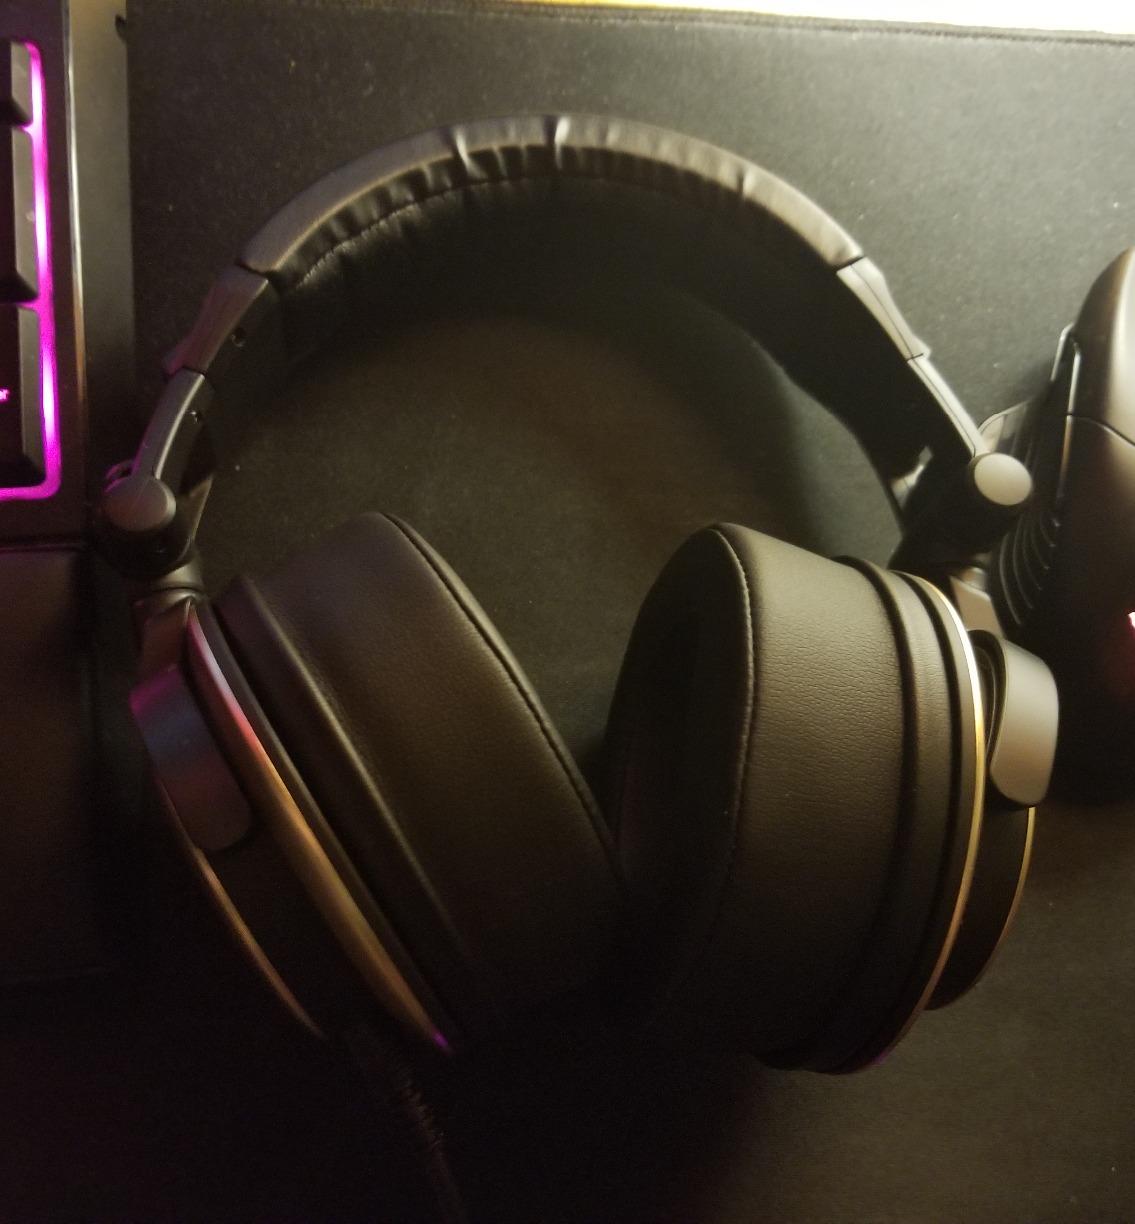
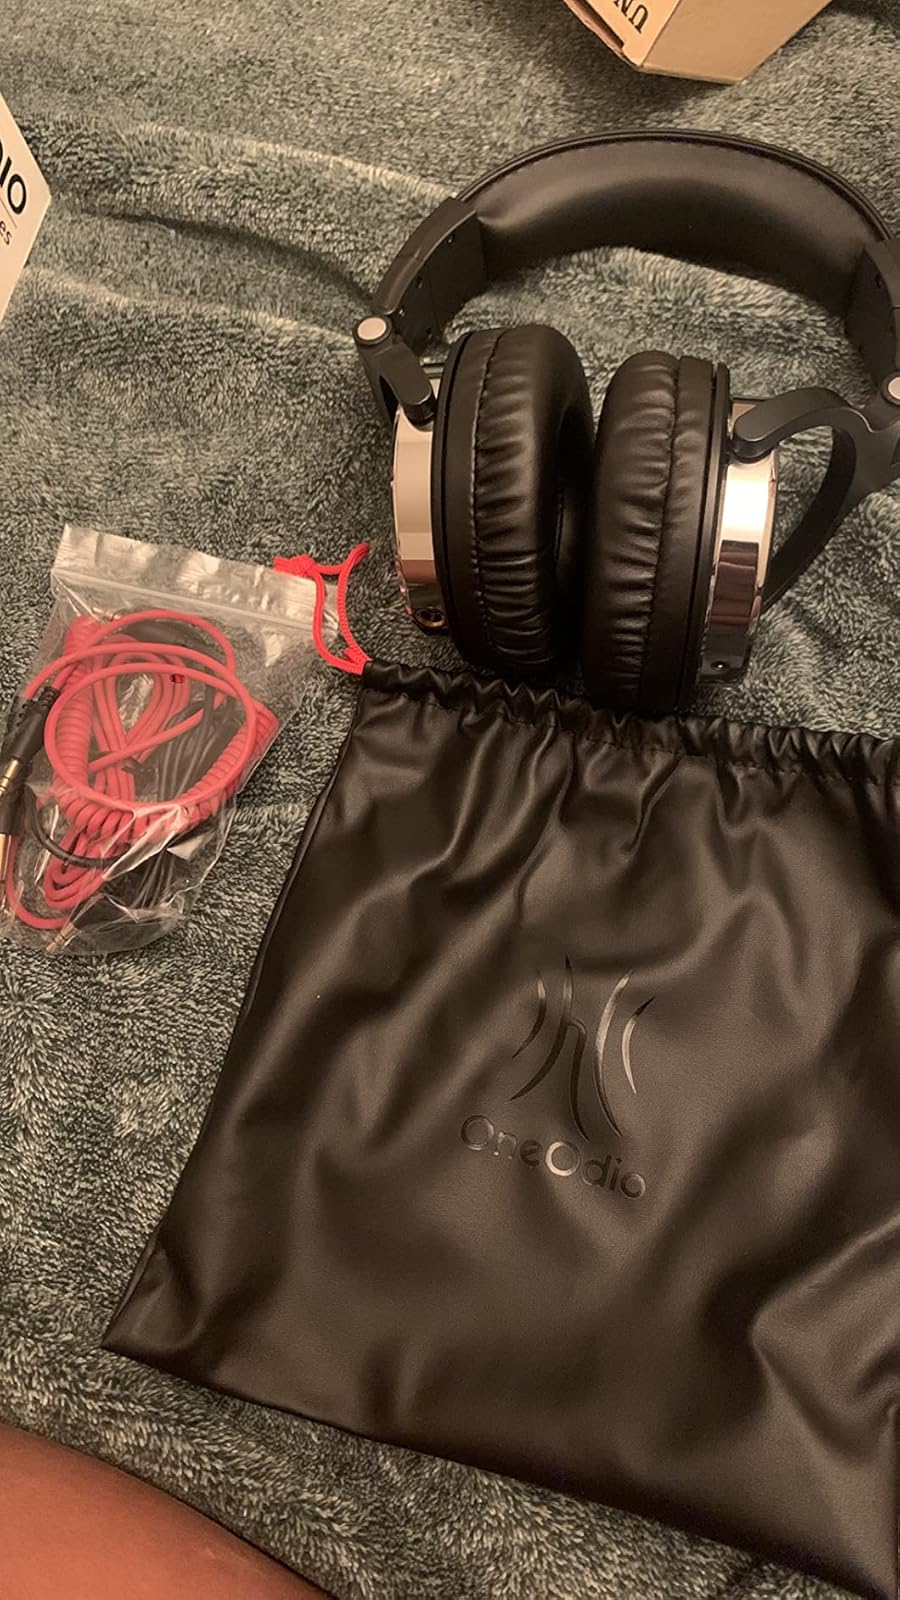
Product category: headphones
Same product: no